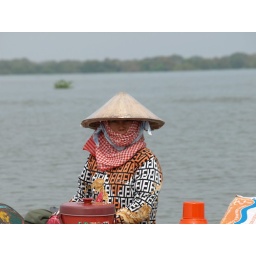
Woman in boat on lake near Siem Reap, Cambodia.